Letters on Demonology and Witchcraft

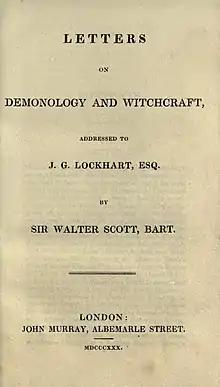
Title-page of the first edition

Letters on Demonology and Witchcraft Addressed to J. G. Lockhart, Esq. (1830) was a study of witchcraft and the supernatural by Sir Walter Scott. A lifelong student of folklore, Scott was able to draw on a wide-ranging collection of primary and secondary sources. His book found many readers throughout the 19th century, and exercised a significant influence in promoting the Victorian vogue for Gothic and ghostly fiction. Though on first publication it met with mixed reviews, it is now recognised as a pioneering work of scientific anthropology, treating of its subject in an acute and analytical way which prefigures later scholarship on the subject, as well as presenting a highly readable collection of supernatural anecdotes.